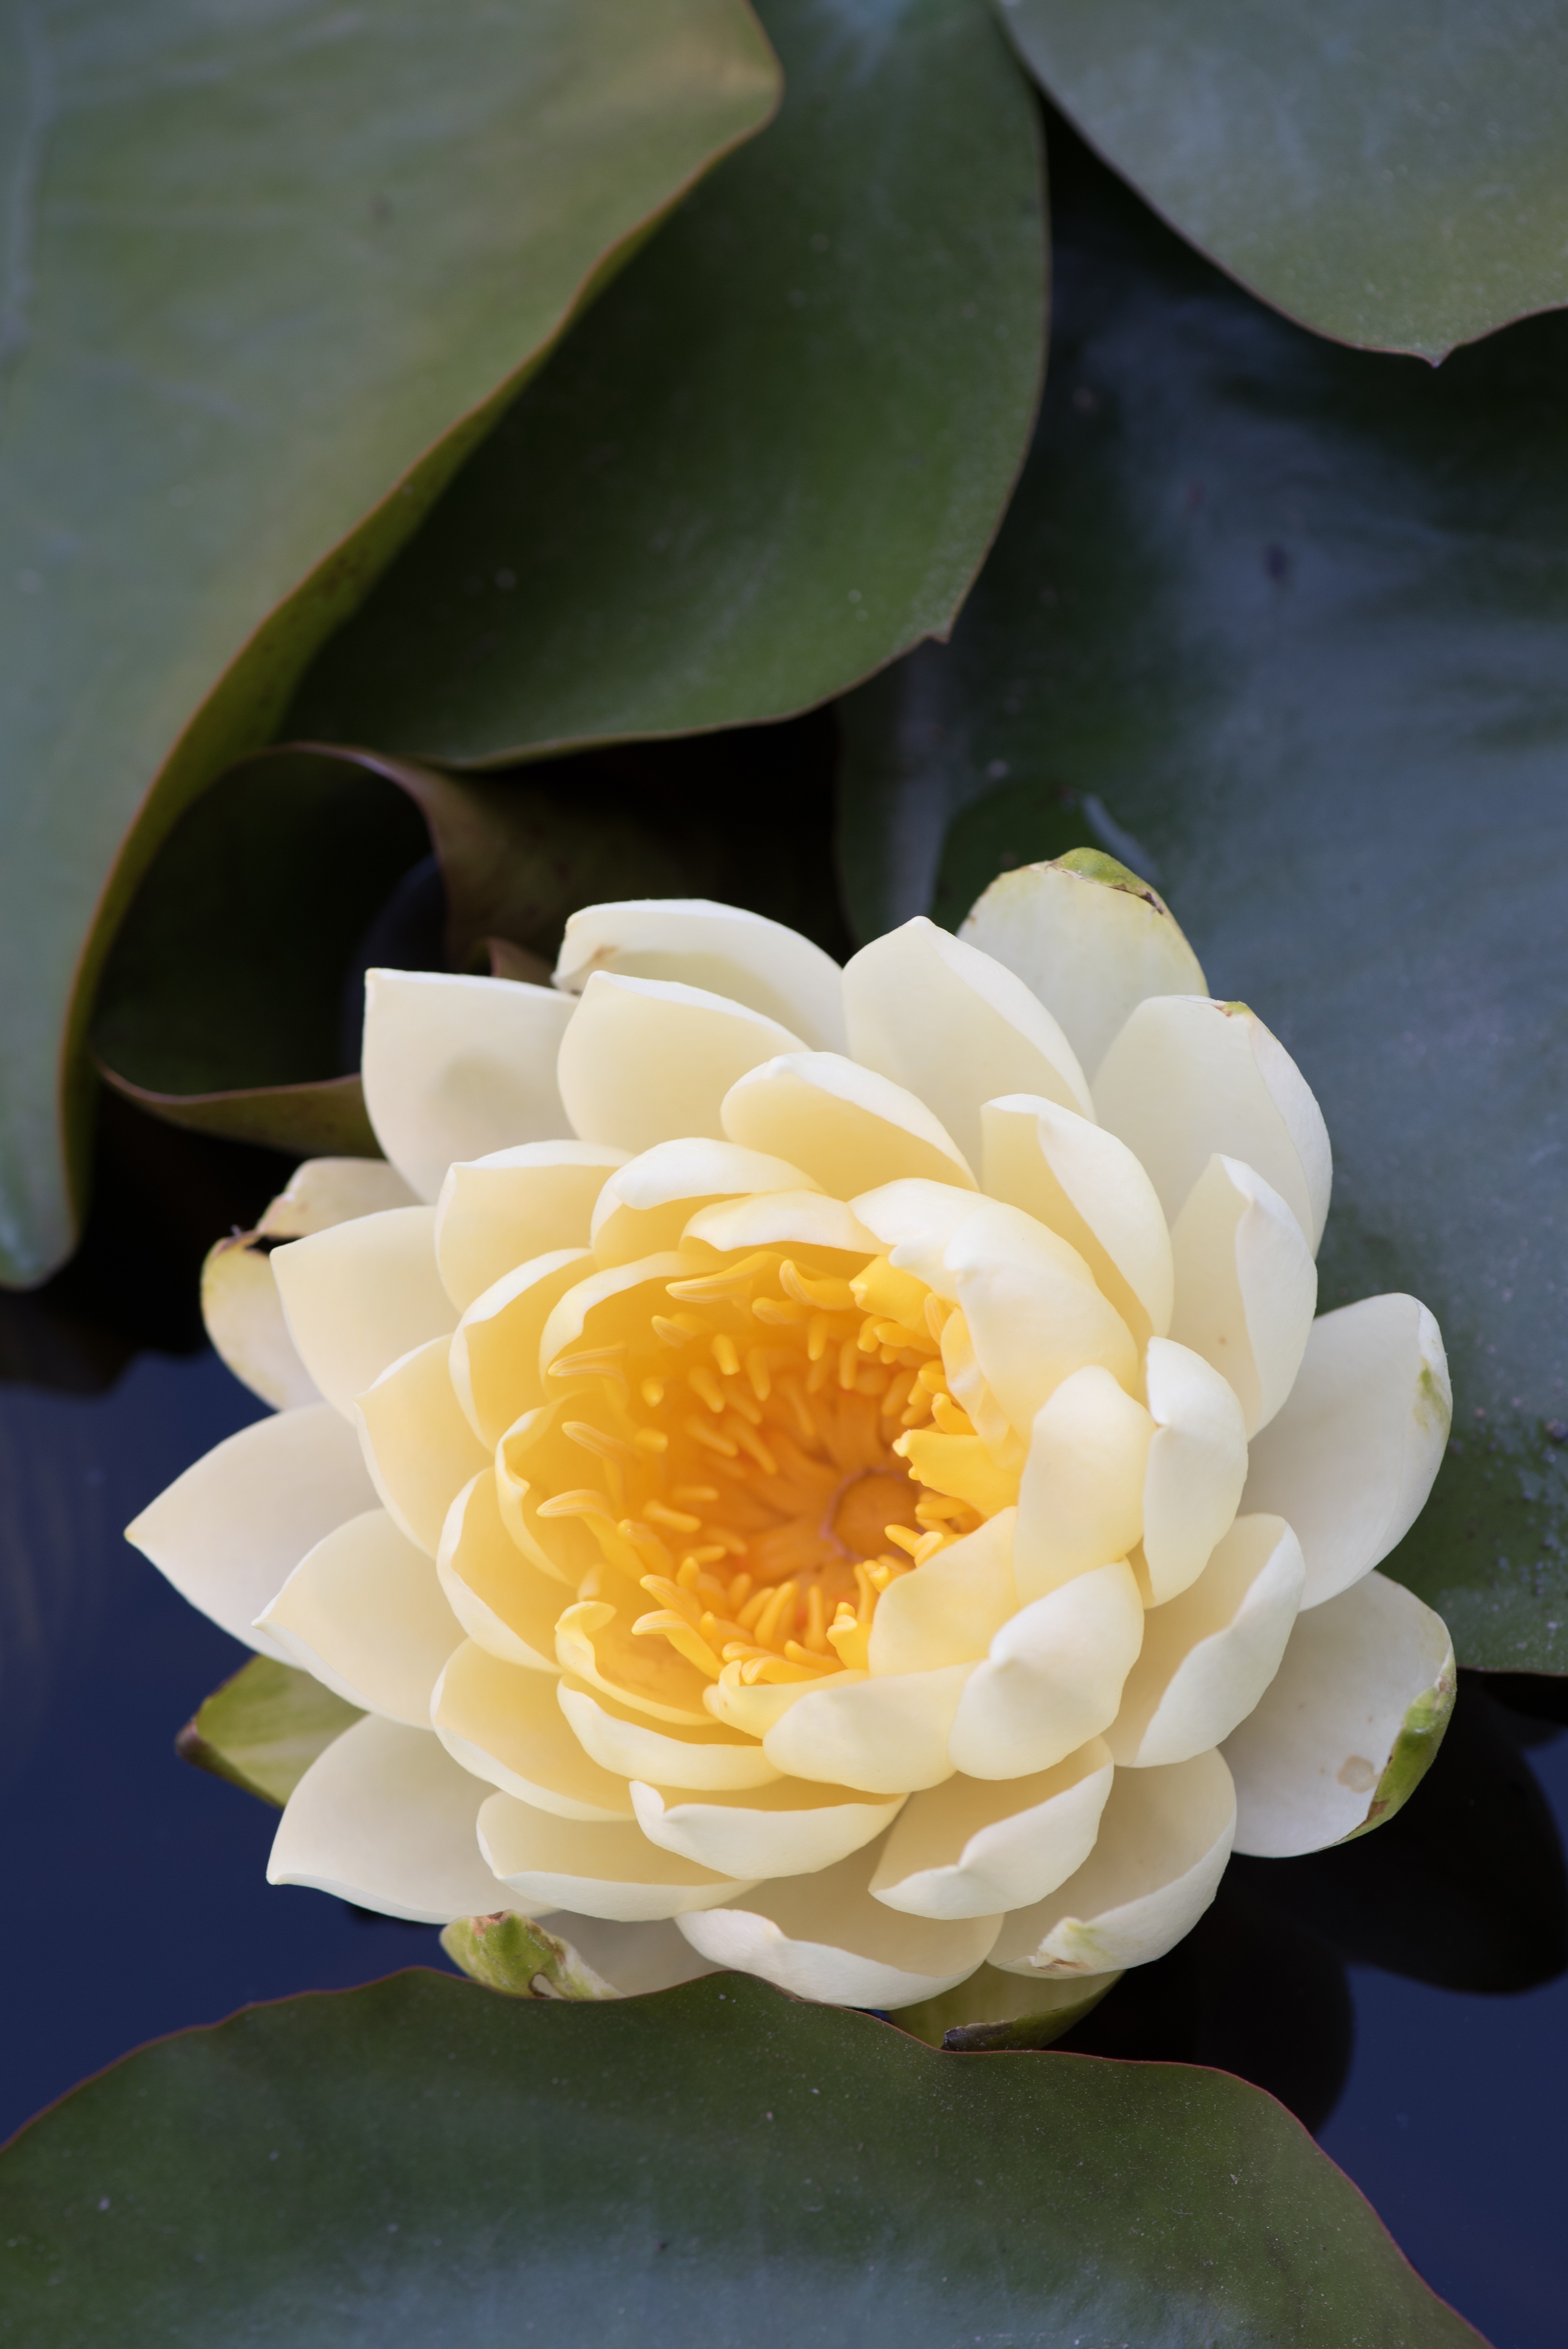
nature, plant, field, flower, petal, pond, wild, spring, green, vegetable, botany, yellow, garden, flora, water lily, flowers, close up, petals, water lilies, peony, macro photography, flowering plant, land plant